230th Rifle Division

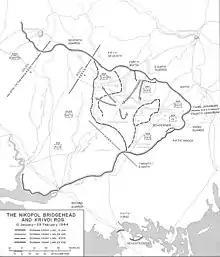
Nikopol-Krivoi Rog Offensive. Note position of 28th Army.

Until the end of February 1944 the 28th Army was involved in the Nikopol–Krivoi Rog offensive, facing the southern flank of the German-held Nikopol bridgehead over the Dniepr near Bolshaya Lepatikha until early that month when this was finally evacuated. The last German troops crossed the Dniepr on February 7 with the goal of forming a new line behind the Ingulets River. Due in part to an unusually mild winter the pace of operations on both sides remained slow through the rest of the month. During the month the Army was transferred to 3rd Ukrainian Front as 4th Ukrainian prepared for an offensive into the Crimea and the 9th Corps returned to 5th Shock Army, also in 3rd Ukrainian Front. In a further reassignment in March the Corps was shifted to the Front's 57th Army. At this time it consisted of the 230th, 118th and 301st Rifle Divisions and was under command of Maj. Gen. I. P. Roslyi.